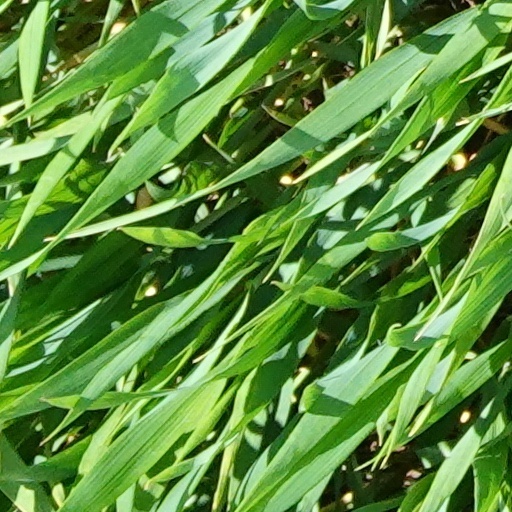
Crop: wheat